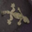
Label: lizard